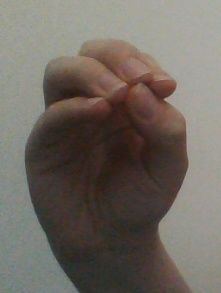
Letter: ha